HelioPower

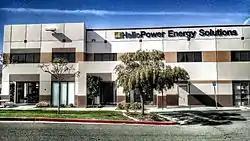
HelioPower, Inc. headquarters in Murrieta, CA

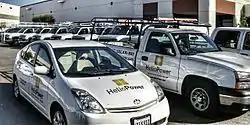
HelioPower, Inc.'s installation trucks & company vehicles

Heliopower, Inc. is a United States–based company founded in 2001. HelioPower develops proprietary projects with third-party off-takers and currently owns and operates more than 100 energy systems at facilities such as the Tech Museum of Innovation in San Jose and Ronald McDonald House in San Diego.